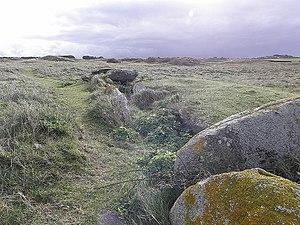
Allée couverte de Pont-ar-Bleiz en Lampaul-Ploudalmézeau (29).
Lampaul-Ploudalmézeau [lɑ̃pɔl pludalmezo] est une commune du département du Finistère, dans la région Bretagne, en France.
Cet article recense de manière non exhaustive les allées couvertes en France.
Cet article présente une liste de sites mégalithiques du Finistère, en France.